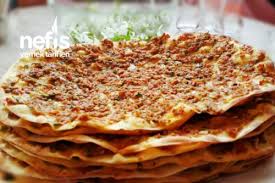
Yemek: lahmacun